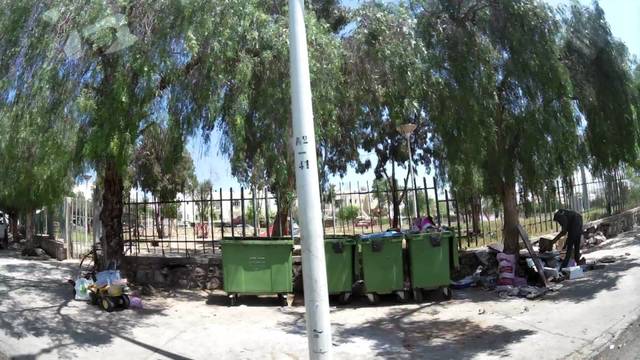
Region: Morocco
Coordinates: 30.434, -9.588